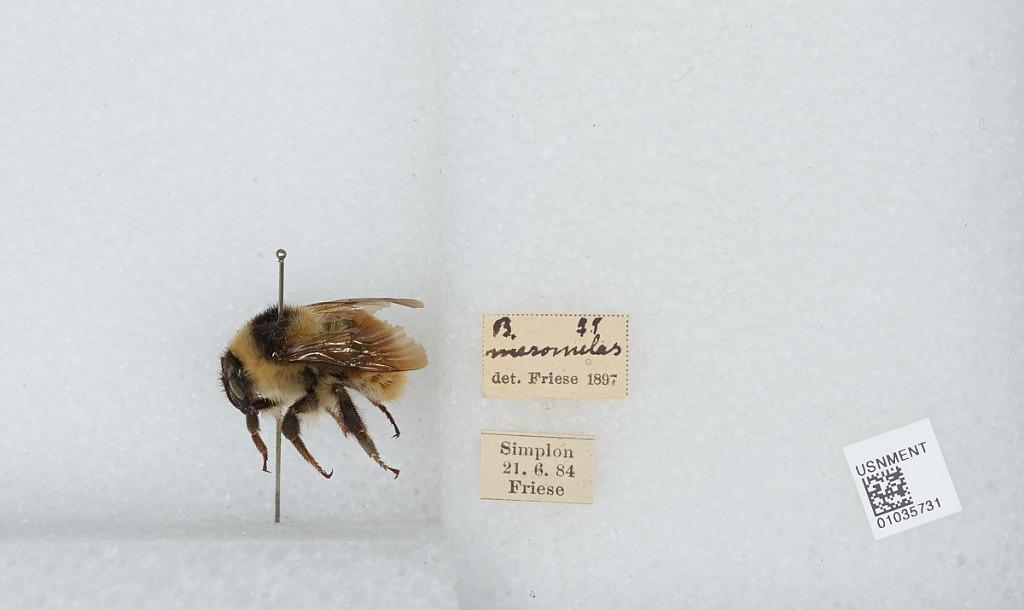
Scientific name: Bombus (Rhodobombus) mesomelas Gerstäcker
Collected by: Friese
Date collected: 1884-6-21
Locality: Simplon
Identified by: Friese